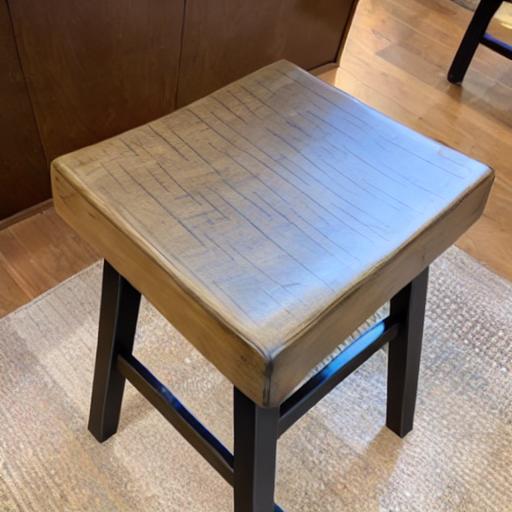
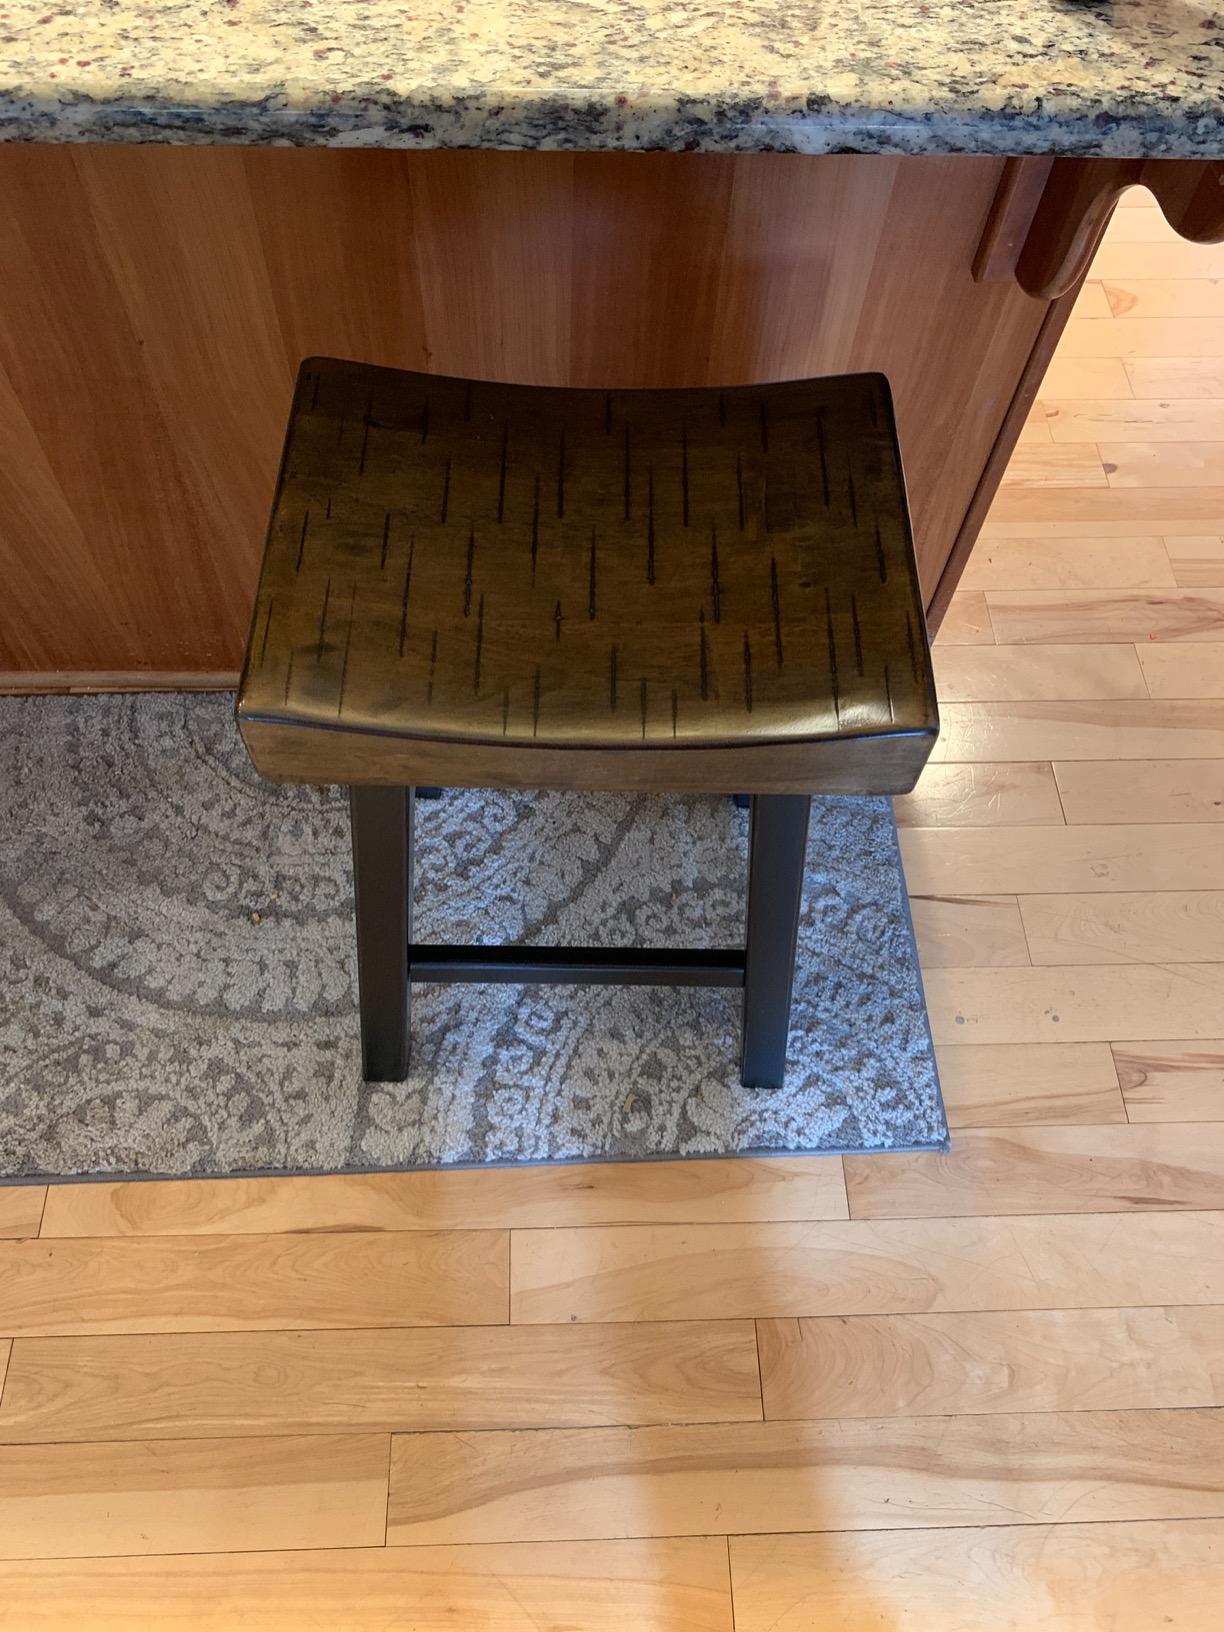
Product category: stool
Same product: no